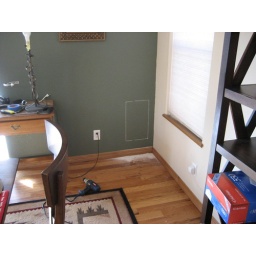
The maiden cut in the wall for Curry;s doggy door.